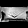
Label: Bag